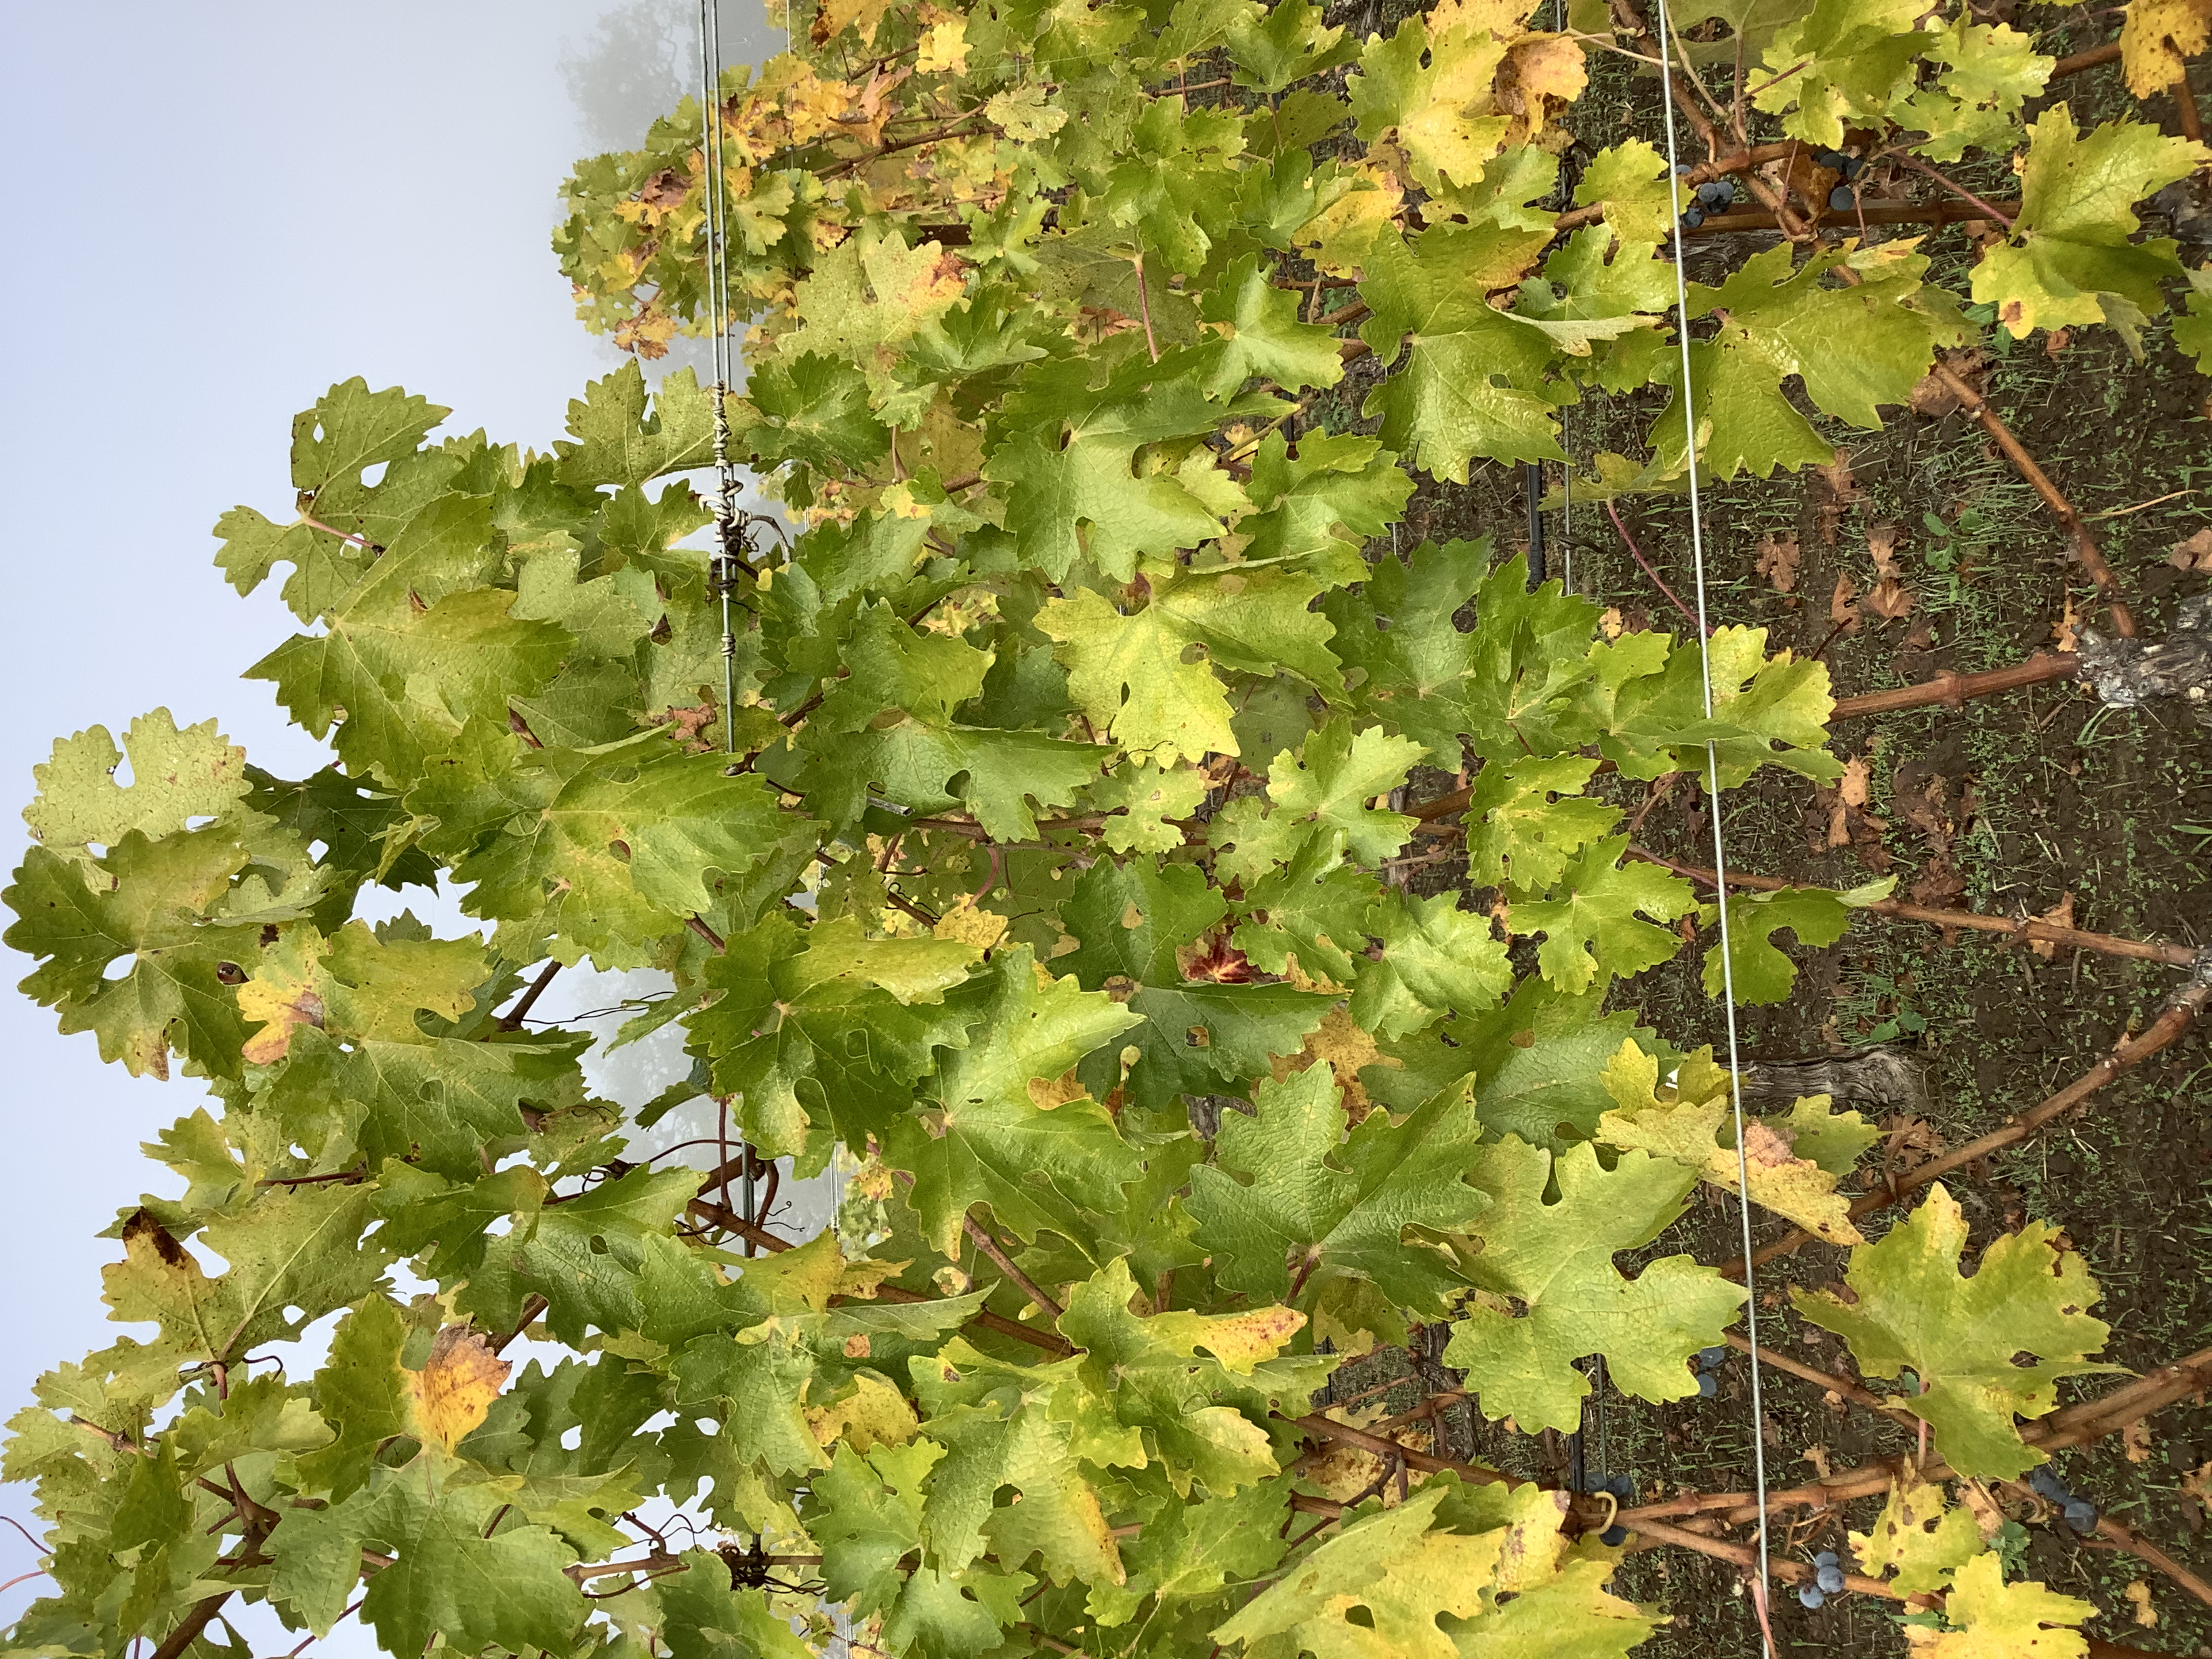
Label: No Virus